History of Bay Area Rapid Transit

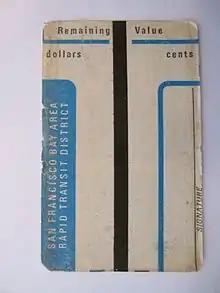
Back of an early magnetic striped encoded paper ticket

BART construction officially began on June 19, 1964, with President Lyndon Johnson presiding over the ground-breaking ceremonies at the Diablo Test Track between Concord and Walnut Creek in Contra Costa County, where Parsons Brinckerhoff-Tudor-Bechtel would test out the system's new technologies and unconventional design choices.